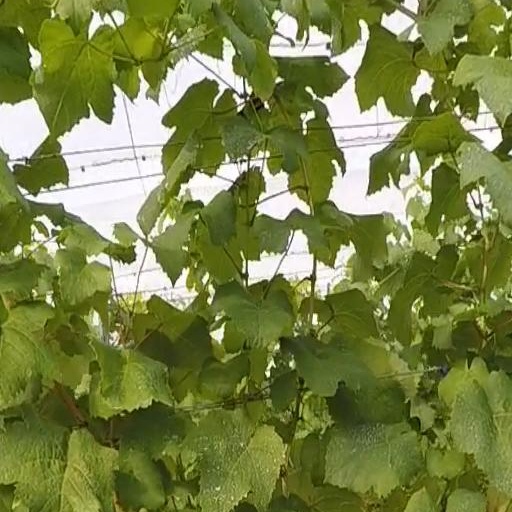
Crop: grape